Agnieszka Włodarczyk

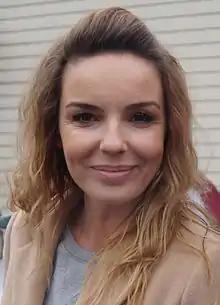
Włodarczyk in 2017

Agnieszka Włodarczyk (born 13 December 1980) is a Polish actress and singer. As an actress, she is best known for her roles in the film "Sara" (1997) and the sitcom "13 posterunek" (1997–2000). In 2007, she released her debut album, "Nie dla oka...".